Question: Please indicate a possible affordance area of baseball bat that can be used for holding
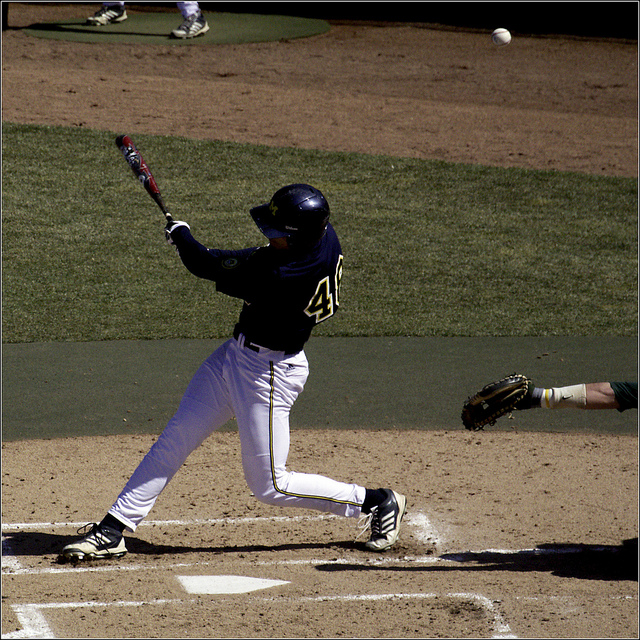
Answer: [157.895, 206.316, 198.596, 249.825]